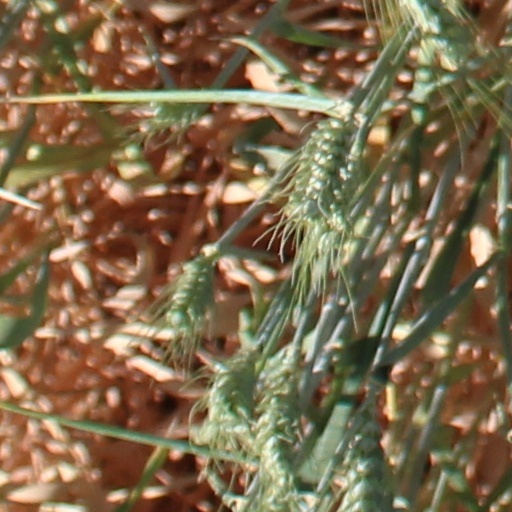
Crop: wheat